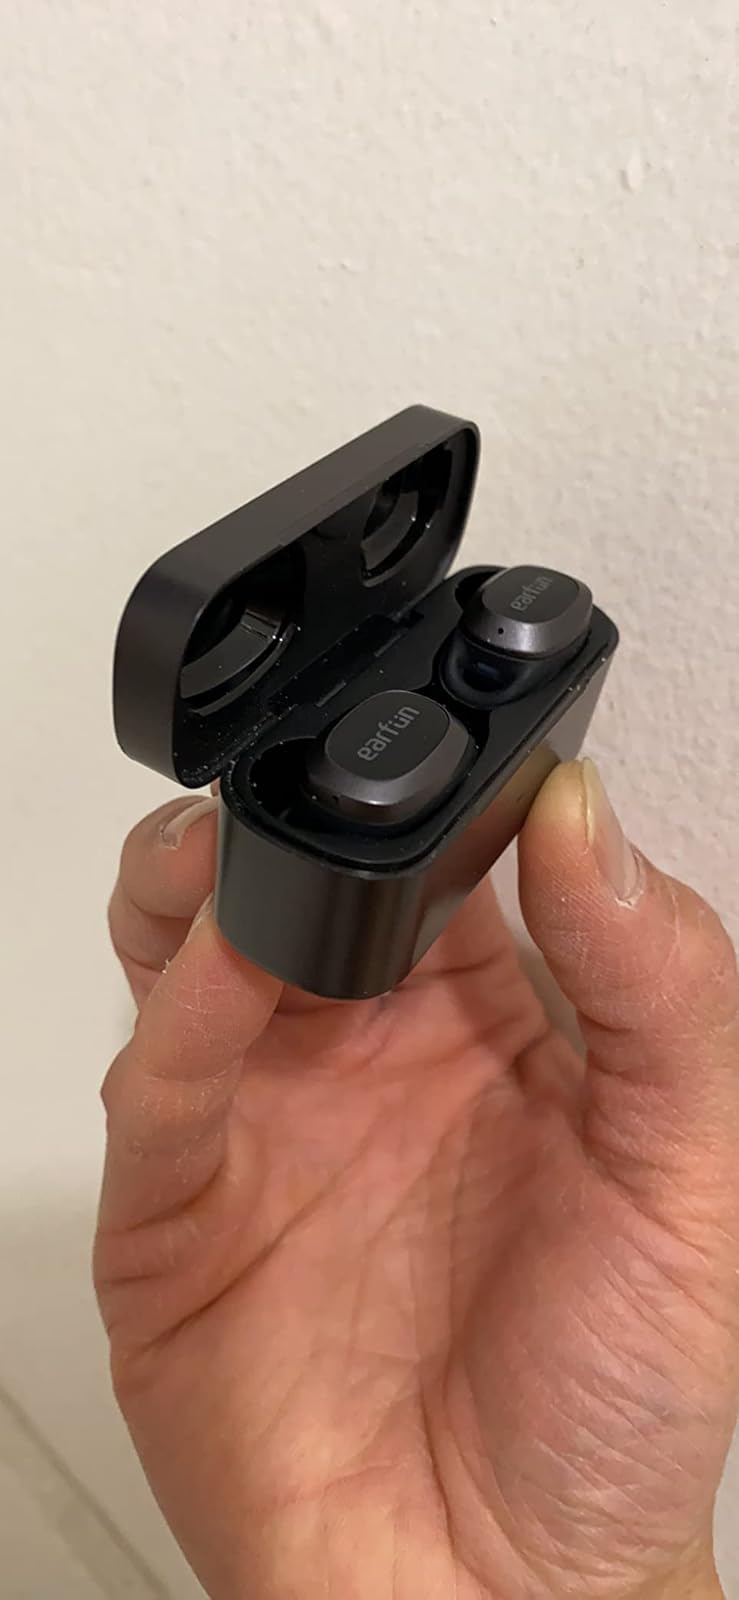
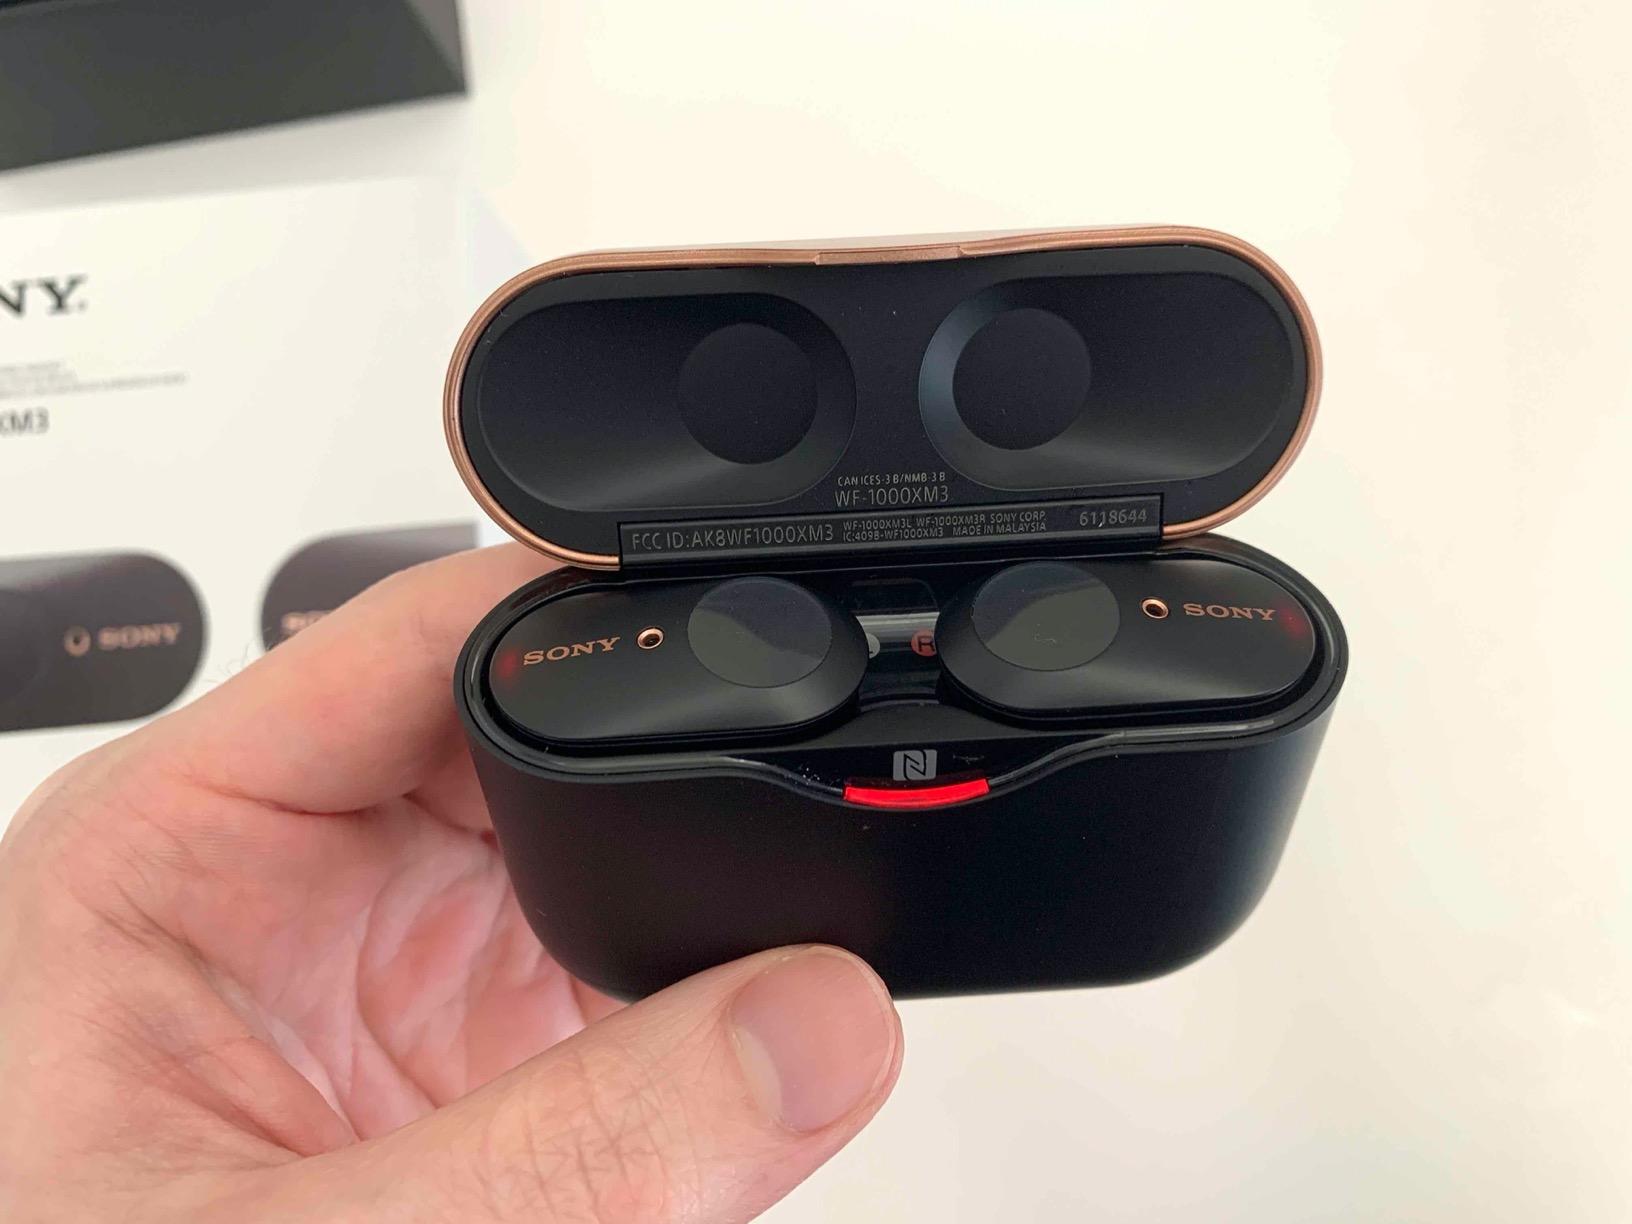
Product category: earbuds
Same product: no